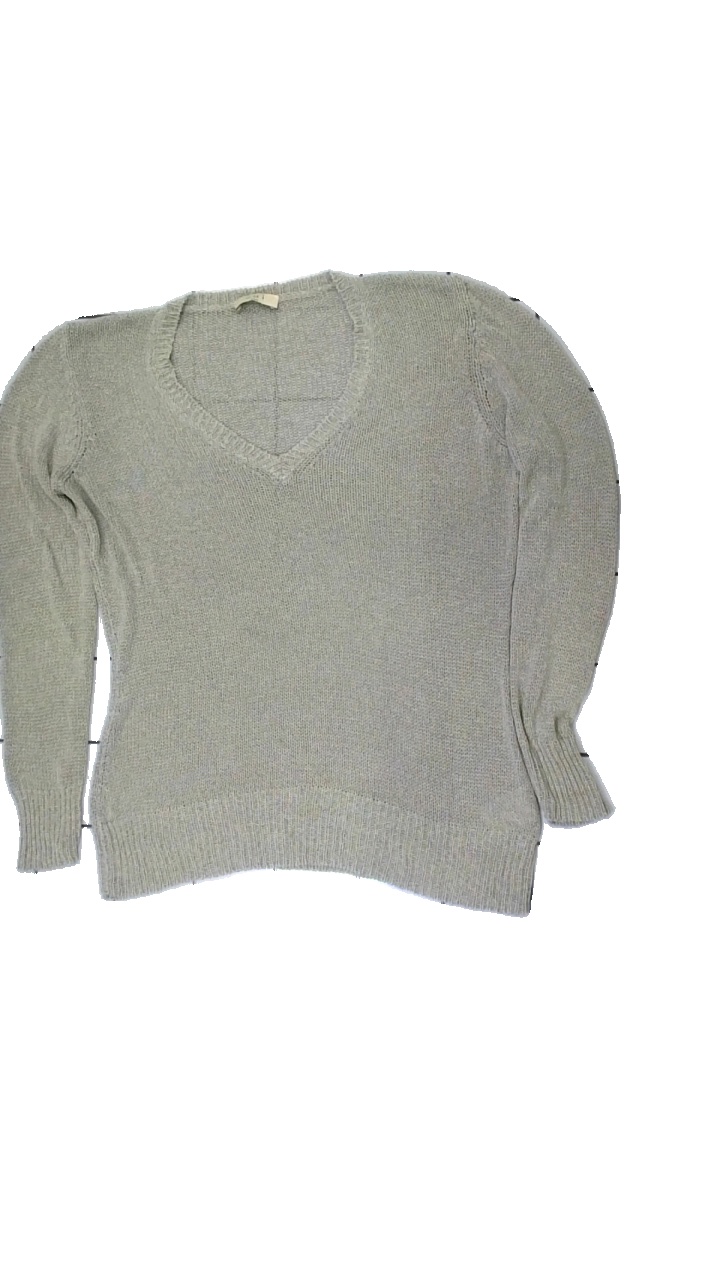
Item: Sweater (Ladies)
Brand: Oui
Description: beige stickad tröja
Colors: Beige
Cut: Regular
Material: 79% acrylic 21% nylone
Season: All
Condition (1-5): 5
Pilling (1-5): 5
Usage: Reuse
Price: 50-100